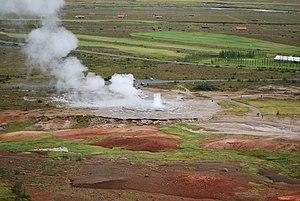
Geysir est le geyser islandais qui a donné son nom à tous les autres, et dont le terme vient du verbe islandais gjósa signifiant « jaillir ». Il est situé dans le champ géothermique de Geysir, un ensemble de sources chaudes comprenant un autre geyser, Strokkur. Une barrière symbolique forme un périmètre de sécurité peu imposant que peu de gens osent franchir. Le site se situe à environ 60 km à l'est de Reykjavik.